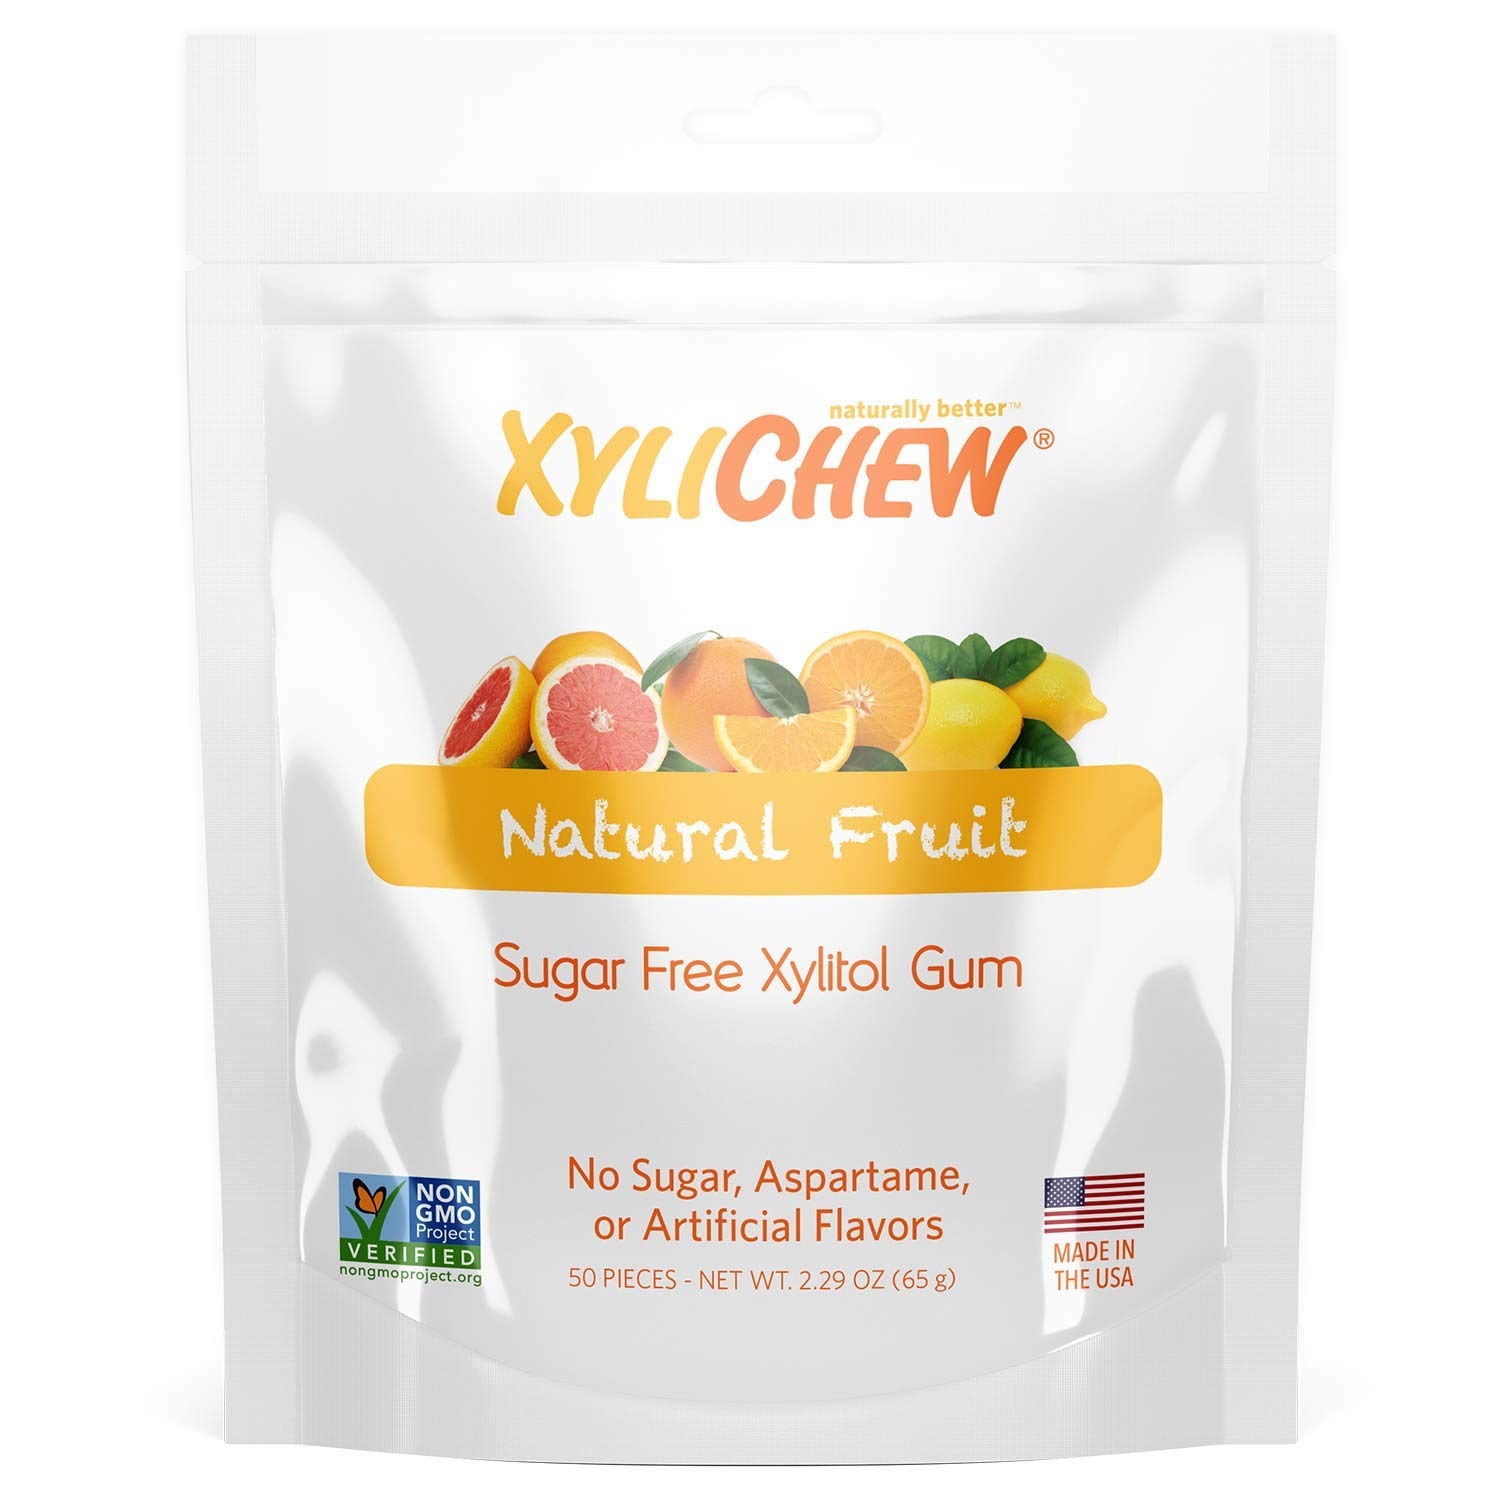
Item Name: Xylichew 100% Xylitol Chewing Gum - Non GMO, Non Aspartame, Gluten Free, and Sugar Free Gum - Natural Oral Care, Relieves Bad Breath and Dry Mouth - Fruit, 50 Count
Bullet Point 1: CITRUS FRUIT GUM: A zero calorie gum with a delicious, fruit medley that's sweet and minty for when you crave something sweet! Xylichew’s Fruit flavored gum is an all natural chewing gum that makes for the perfect choice if you are looking for a healthy chewing gum option.
Bullet Point 2: NATURAL GUM: Xylichew is a completely sugar free and naturally sweetened chewing gum made from birch xylitol. We are proud to make a chemical free gum with no artificial sweeteners. The best part - no unpleasant aftertaste!
Bullet Point 3: DRY MOUTH GUM: Xylichew’s natural chewing gum with xylitol is the healthy gum choice to relieve dry mouth, promote fresh breath, and may work to prevent tooth decay.
Bullet Point 4: HEALTHY CHEWING GUM: On top of being sugar free, Xylichew is also gluten free, GMO free, Aspartame free, and Kosher. It makes for the perfect keto gum option.
Bullet Point 5: MADE IN THE USA: Xylichew gum is sweetened from birch xylitol from responsibly and sustainably harvested birch and beech trees.
Product Description: Xylichew chewing gum is for people seeking great taste and quality ingredients. Made with no chemicals or artificial sweeteners, Xylichew promotes a healthier mouth and is safe for those with diabetes and many food allergies. We sweeten Xylichew with Birch Xylitol extracted from sustainable US forests. Besides just tasting great, xylitol gum helps relieve dry mouth,promotes fresh breath and helps prevent tooth decay! Xylichew makes the perfect Vegan Snack and Keto Gum by being gluten free and sugar free. Enjoy a happy and healthy smile with XyliChew! ✔Flavor Variations: A unique flavor of sweet raspberries and pomegranates with 0 calories, Raspberry Pomegranate makes the perfect healthy chewing gum when you have a sweet tooth. A cool ice feeling that will freshen up and cool your breath that’s calorie free, Ice Mint gum makes the perfect healthy chewing gum. Not your ordinary Licorice flavor, Black Licorice gum combines a sweet and minty licorice flavor with 0 calories that will make you a fan. A sweet and spicy kick that’s calorie free, Cinnamon gum makes the perfect healthy chewing gum. A delicious fruit medley that’s sweet and minty with 0 calories, Fruit gum makes the perfect healthy chewing gum when you have a sweet tooth. One of our classic minty flavors with 0 calories, Spearmint gum leaves your breath feeling like a cool breeze.A classic chilling flavor with 0 calories, Peppermint gum leaves your breath feeling like a wintery breeze.
Value: 1.0
Unit: Count

Price: 9.99